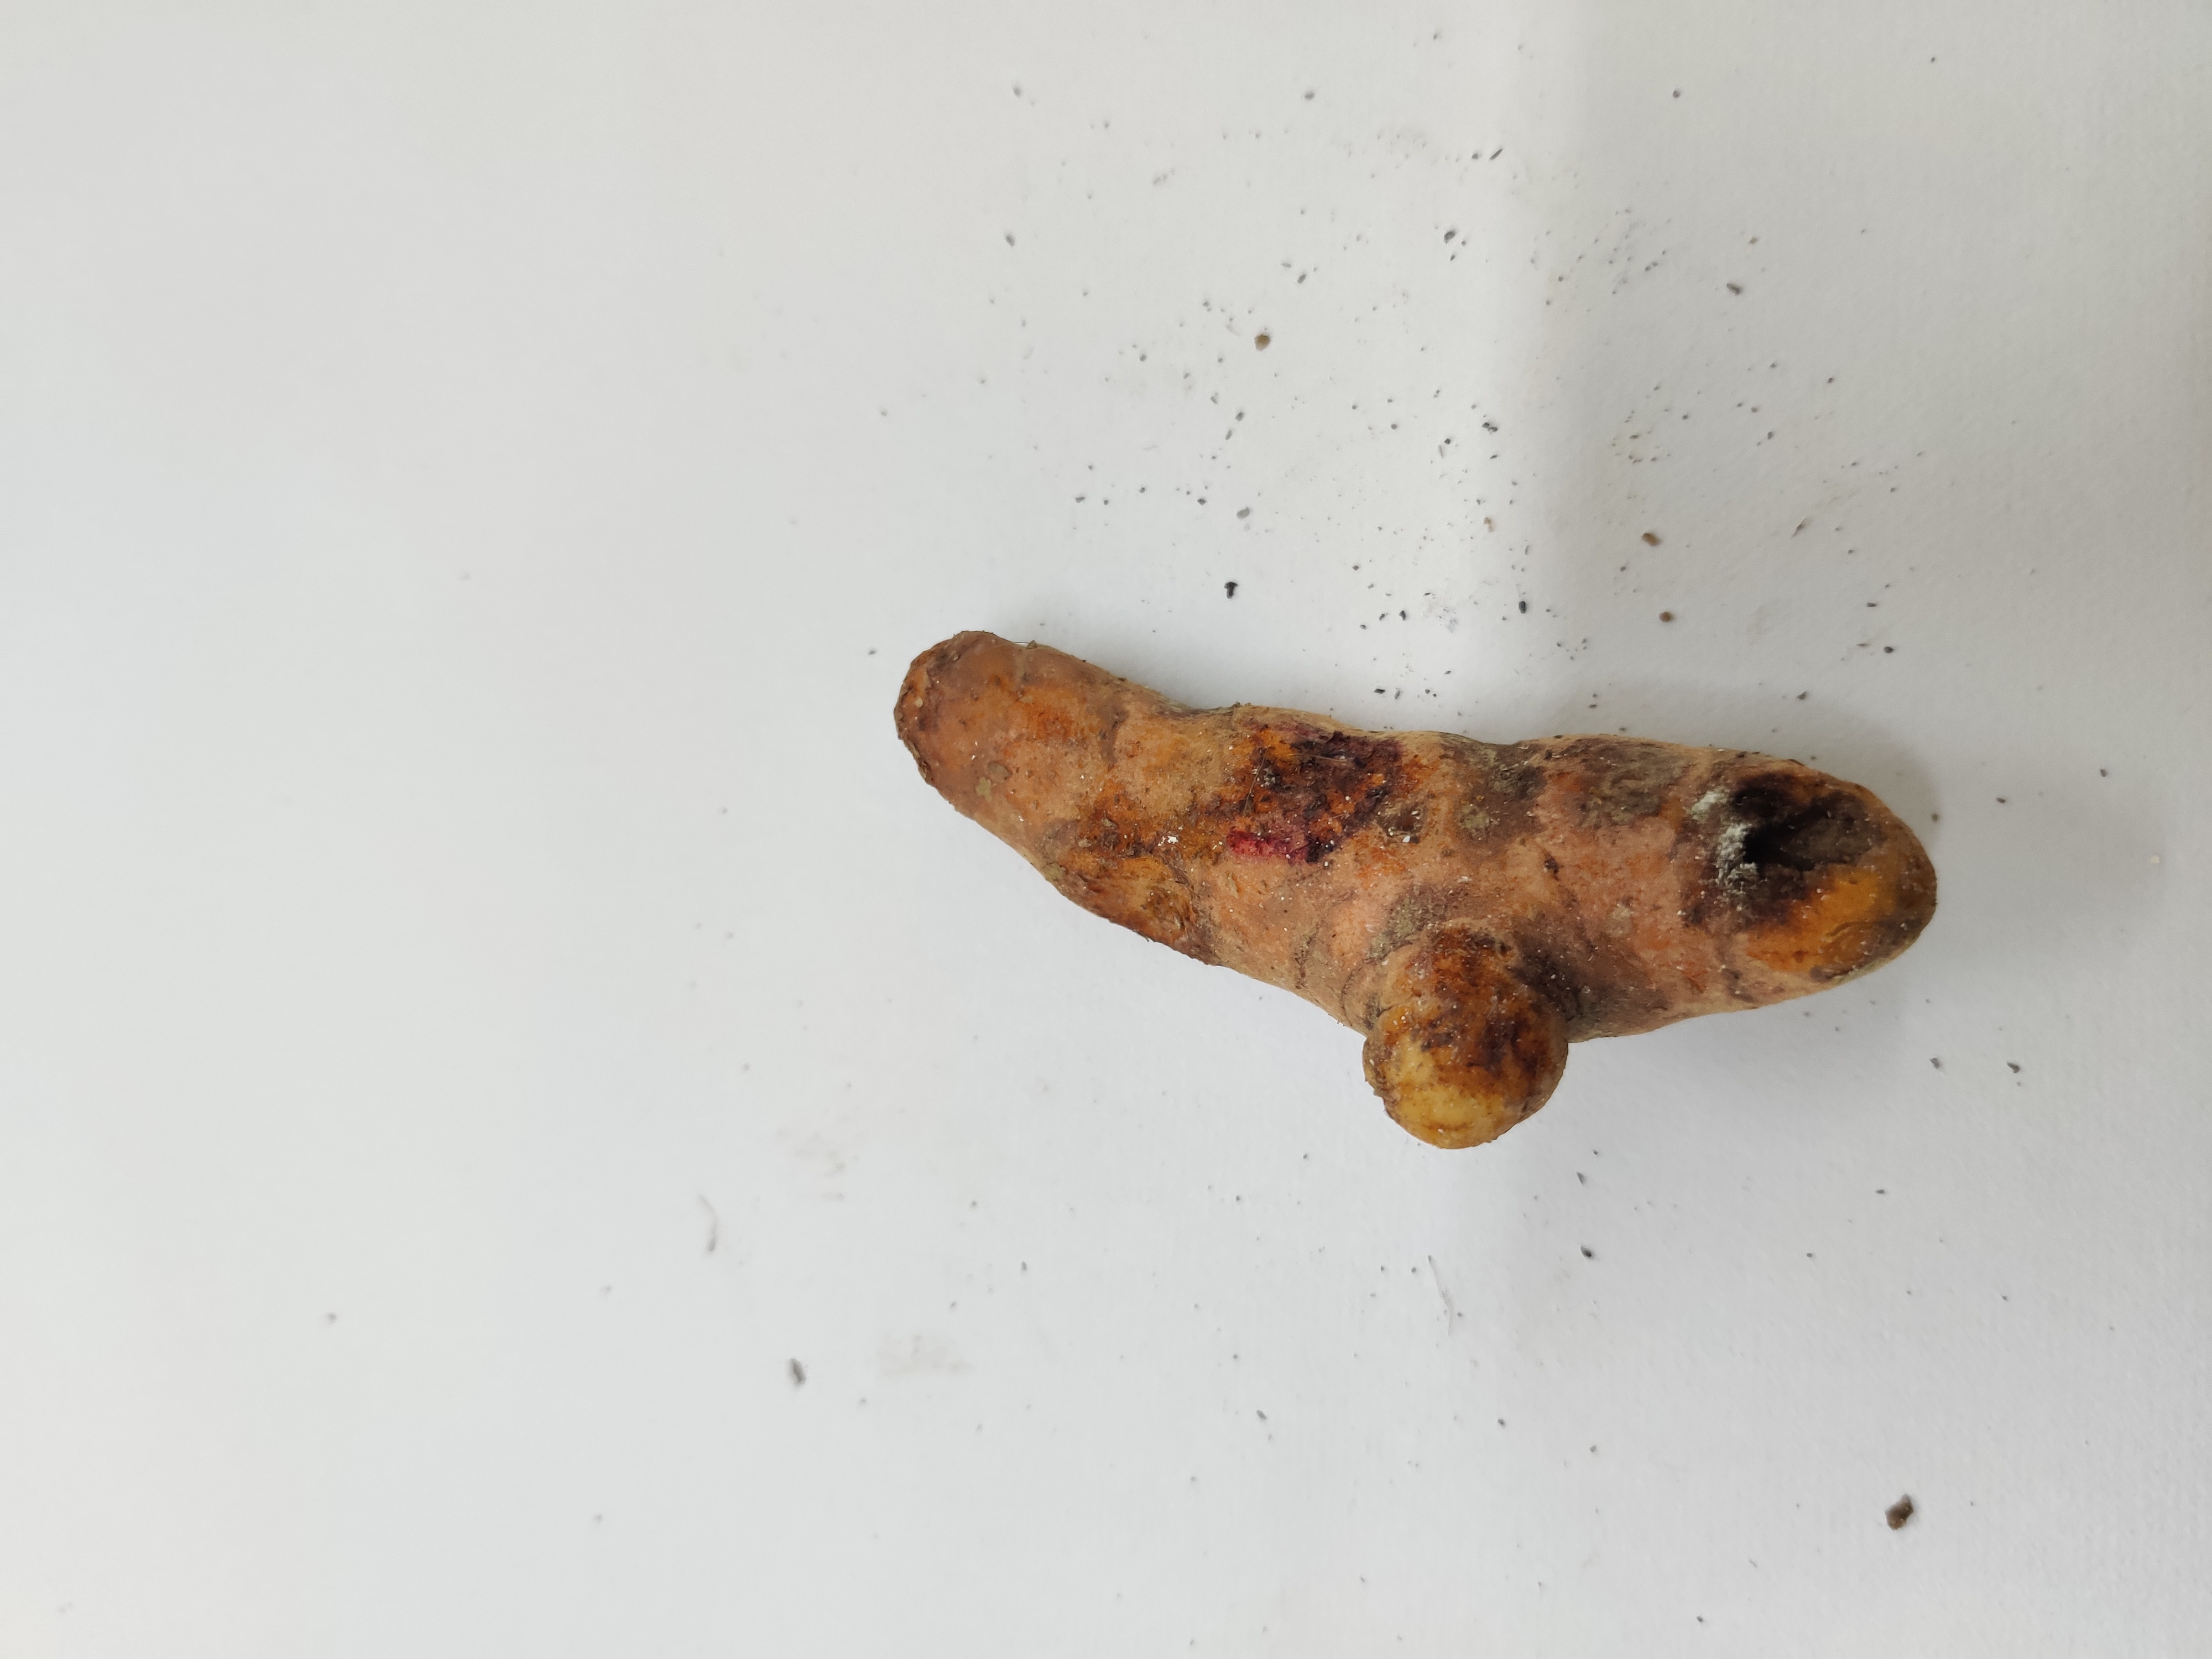
Crop: Turmeric
Condition: Fresh